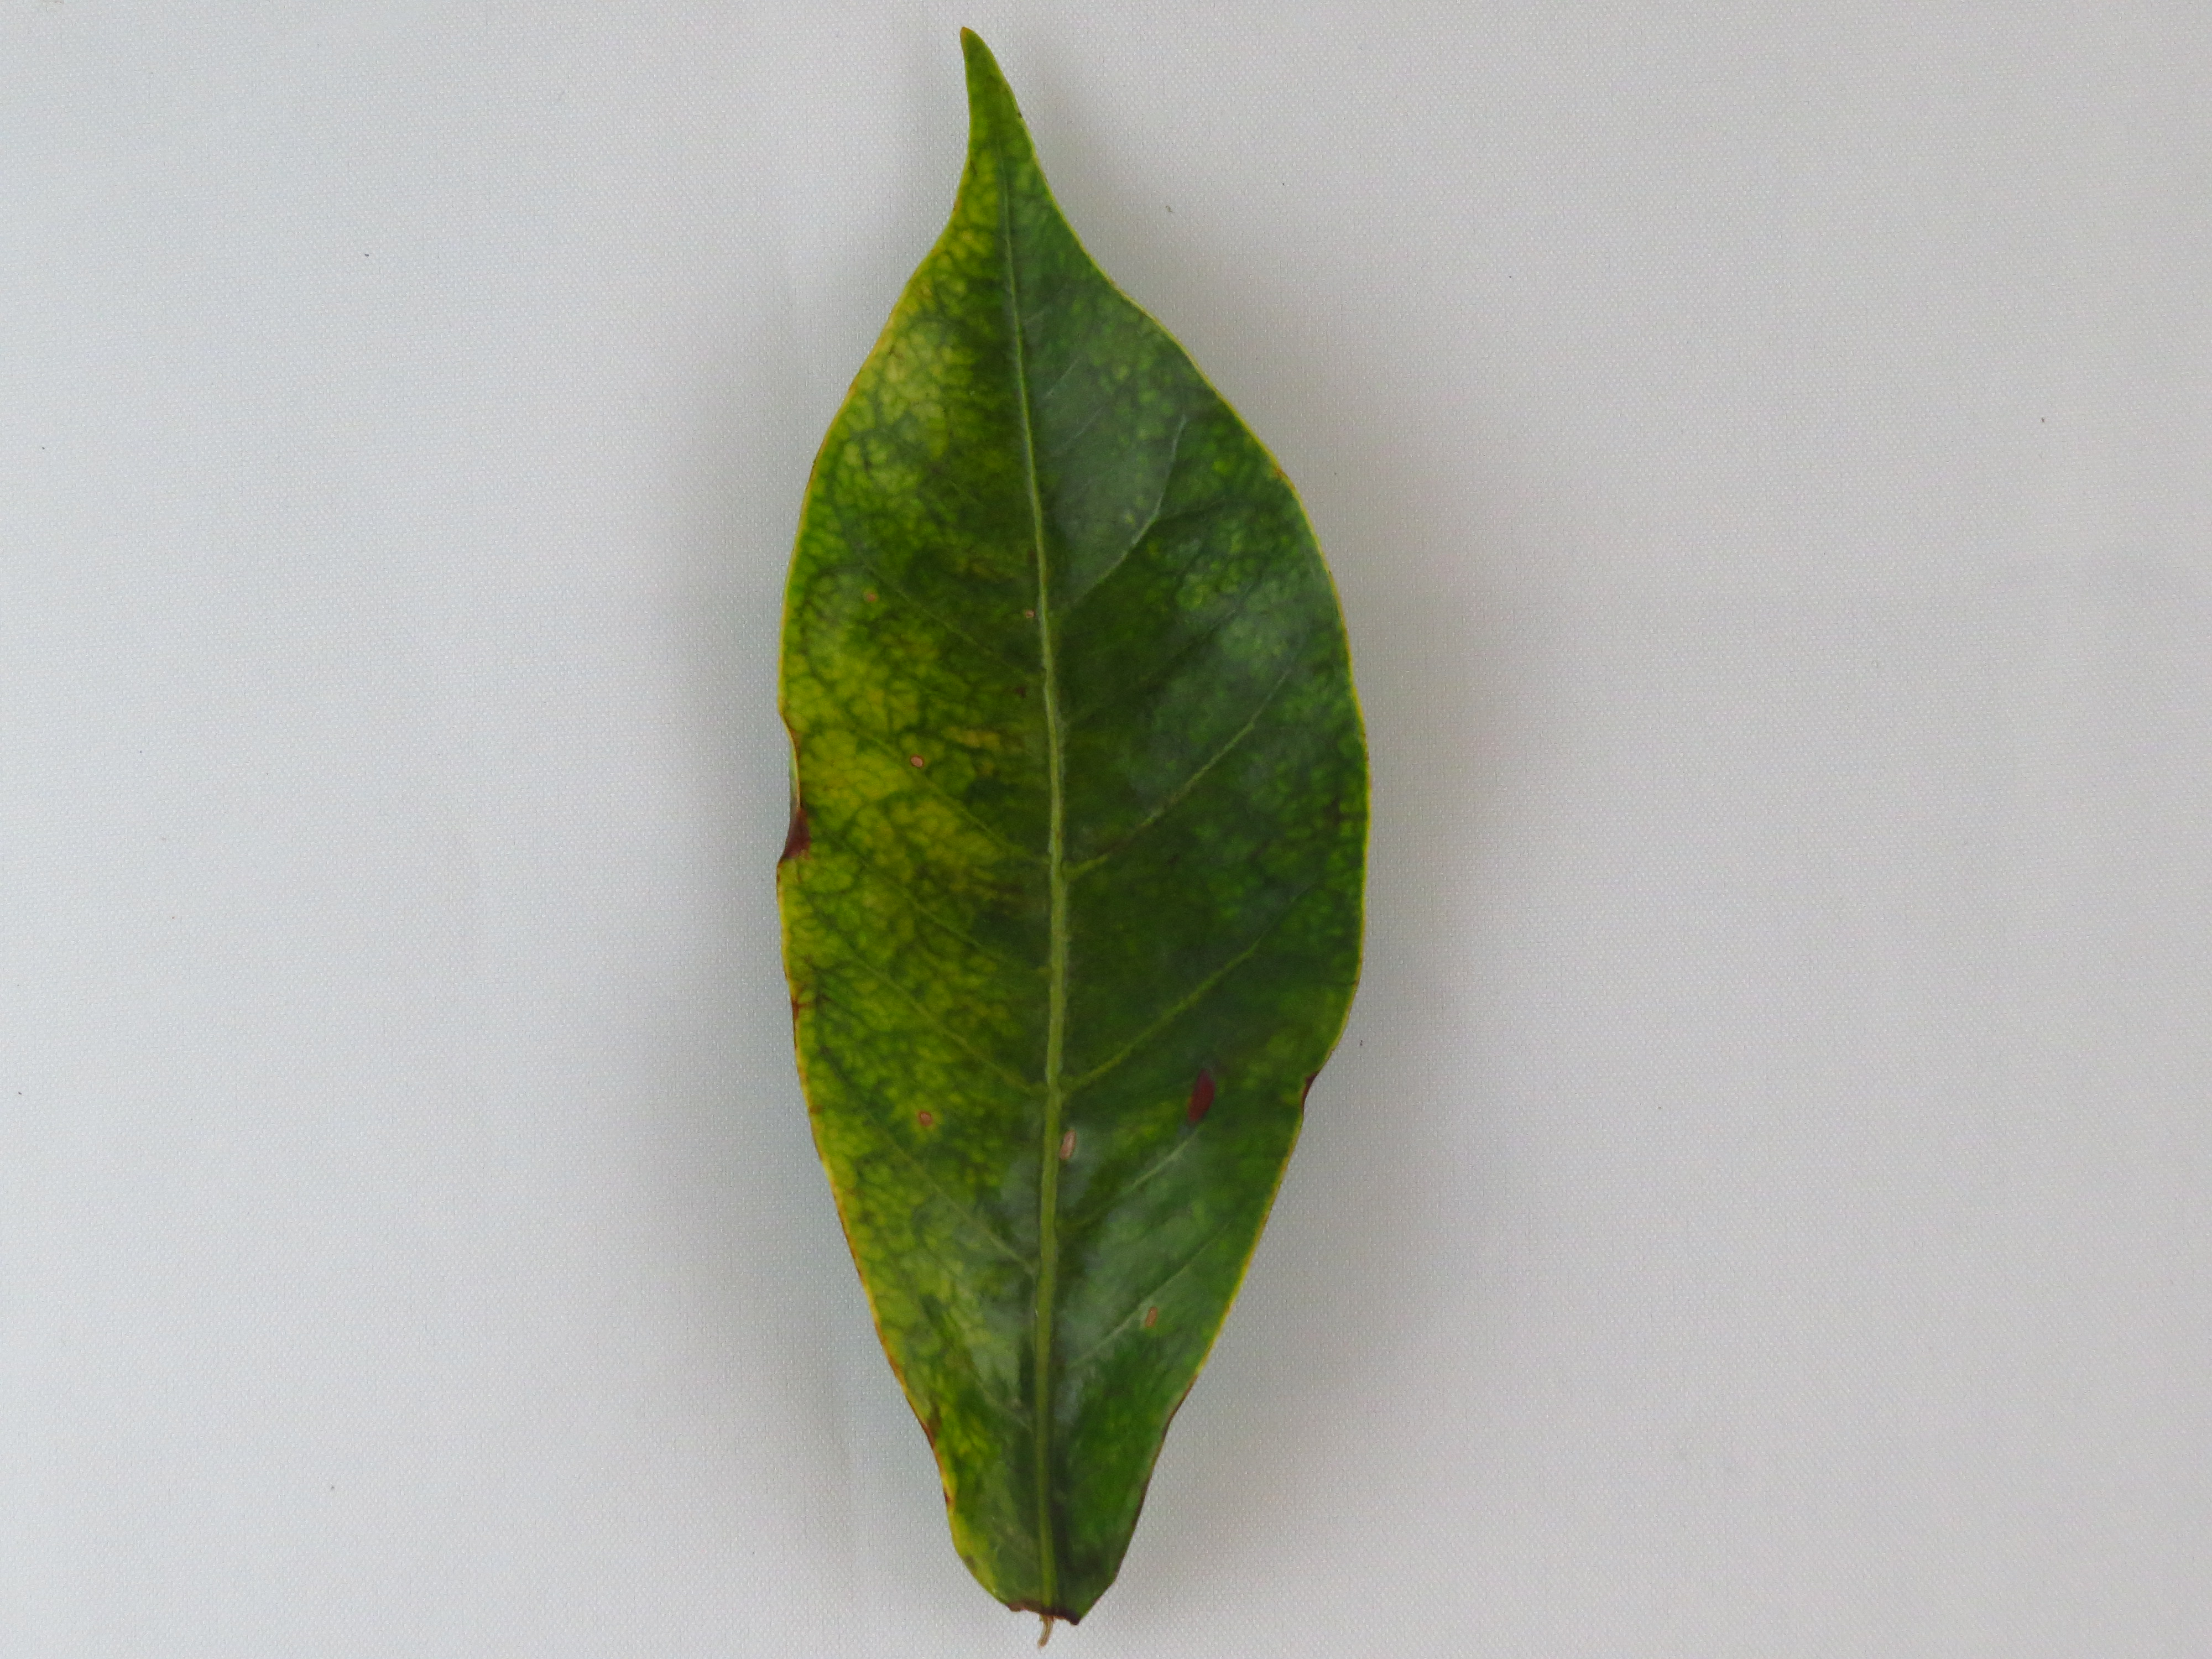
Label: manganese-Mn